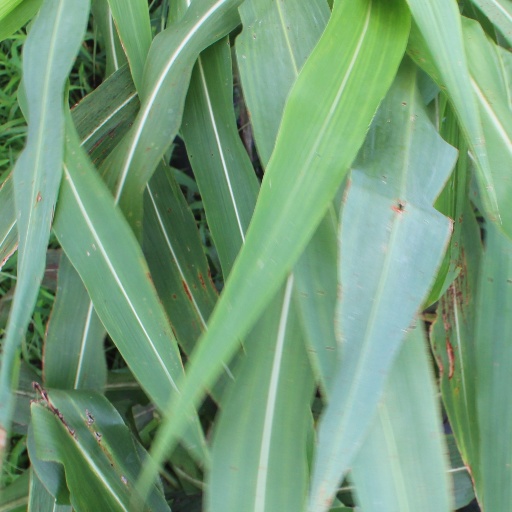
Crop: sorghum